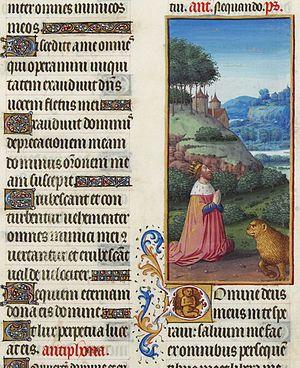
Le psaume 7 est attribué à David.